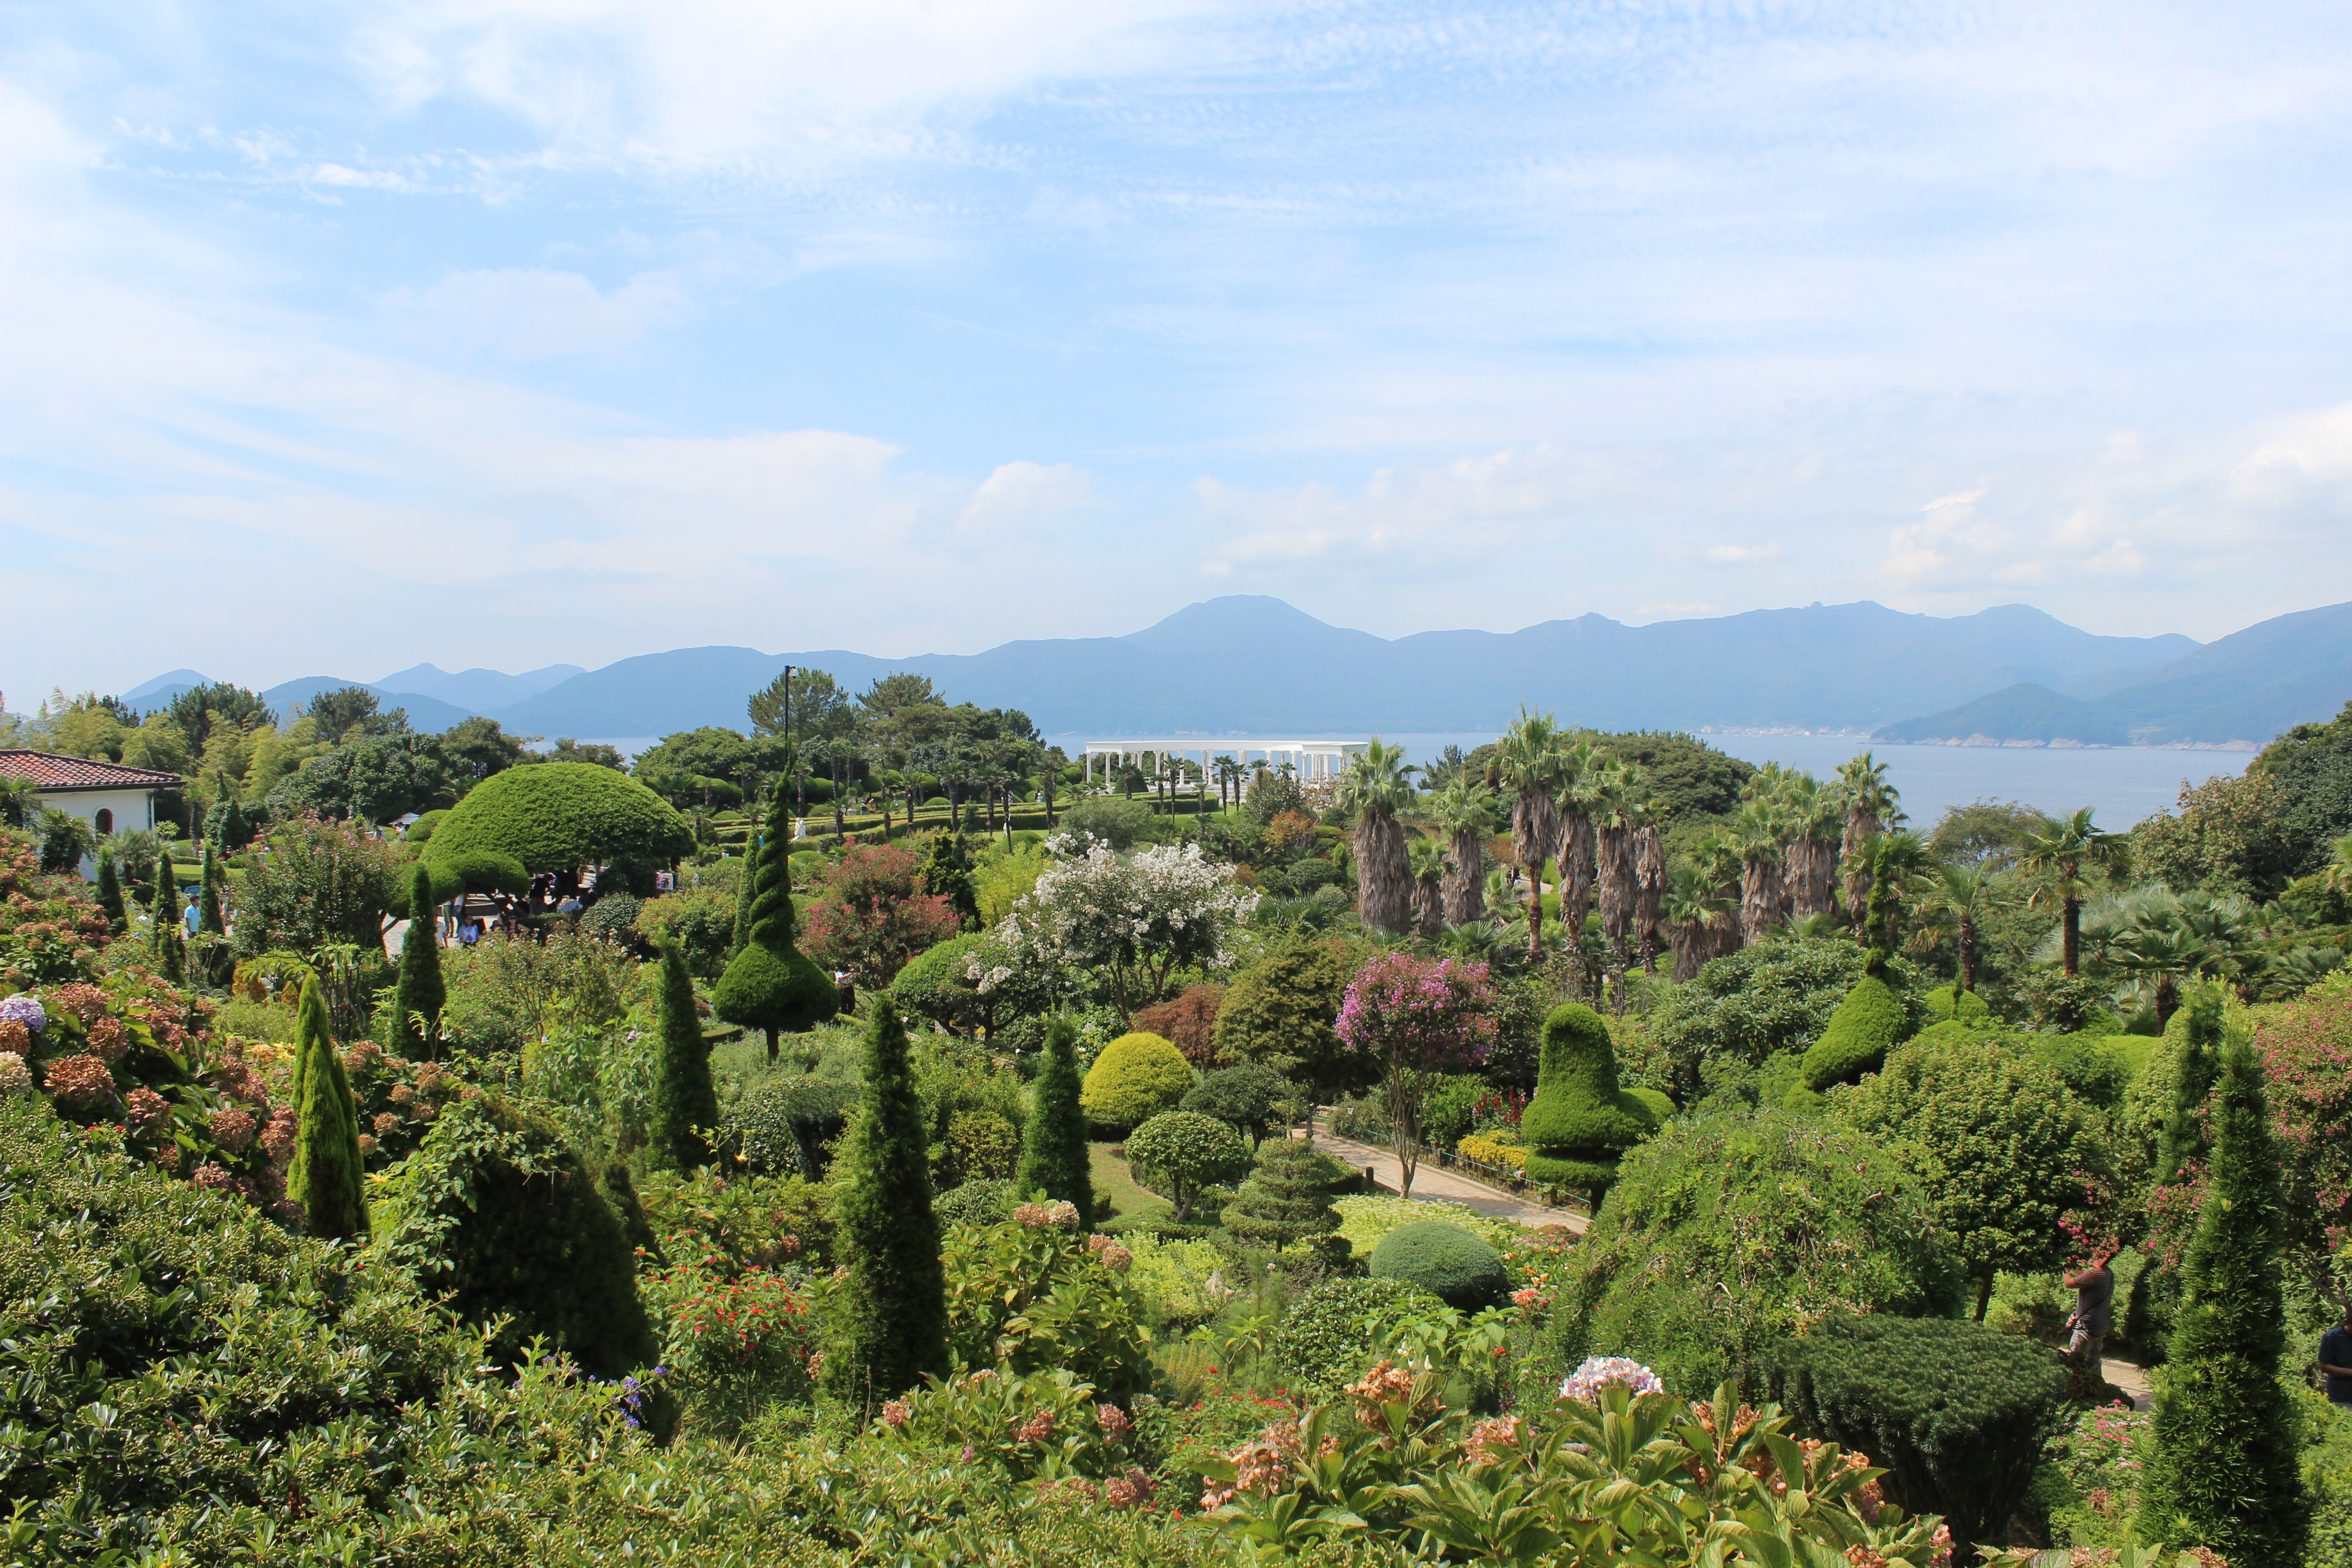
landscape, sea, tree, forest, mountain, sky, wood, hill, flower, valley, village, jungle, island, garden, vegetation, rainforest, plantation, habitat, ecosystem, rural area, biome, natural environment, geographical feature, woody plant, mountainous landforms